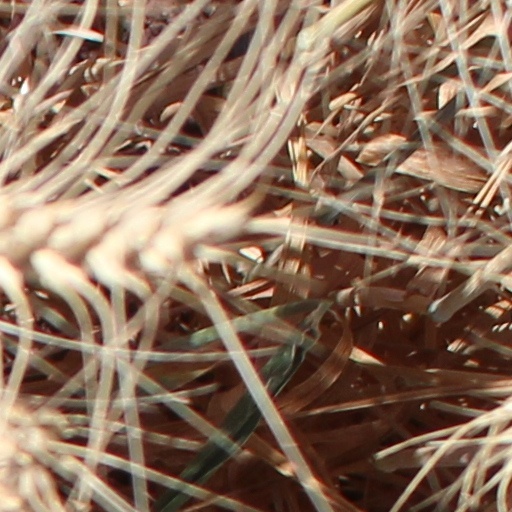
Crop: wheat